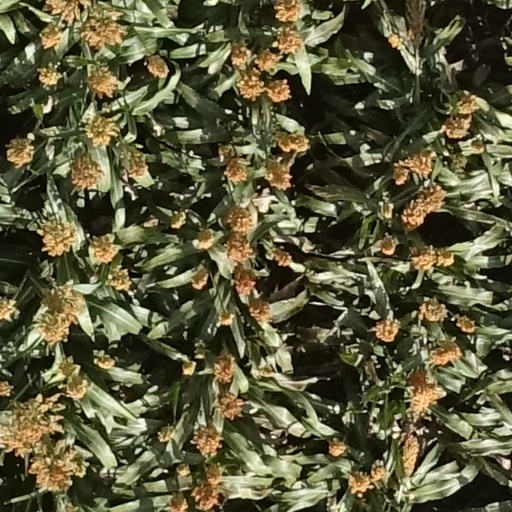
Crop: sorghum